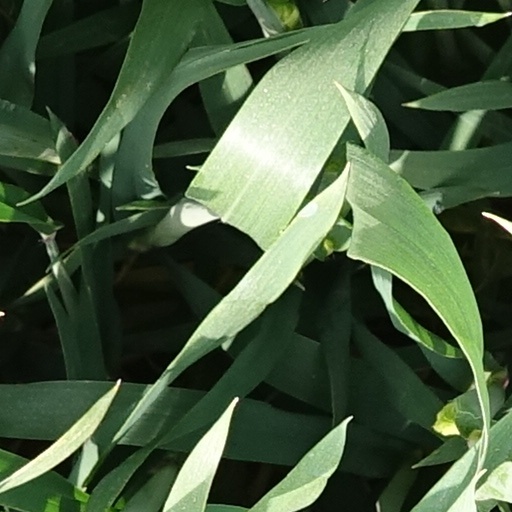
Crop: wheat